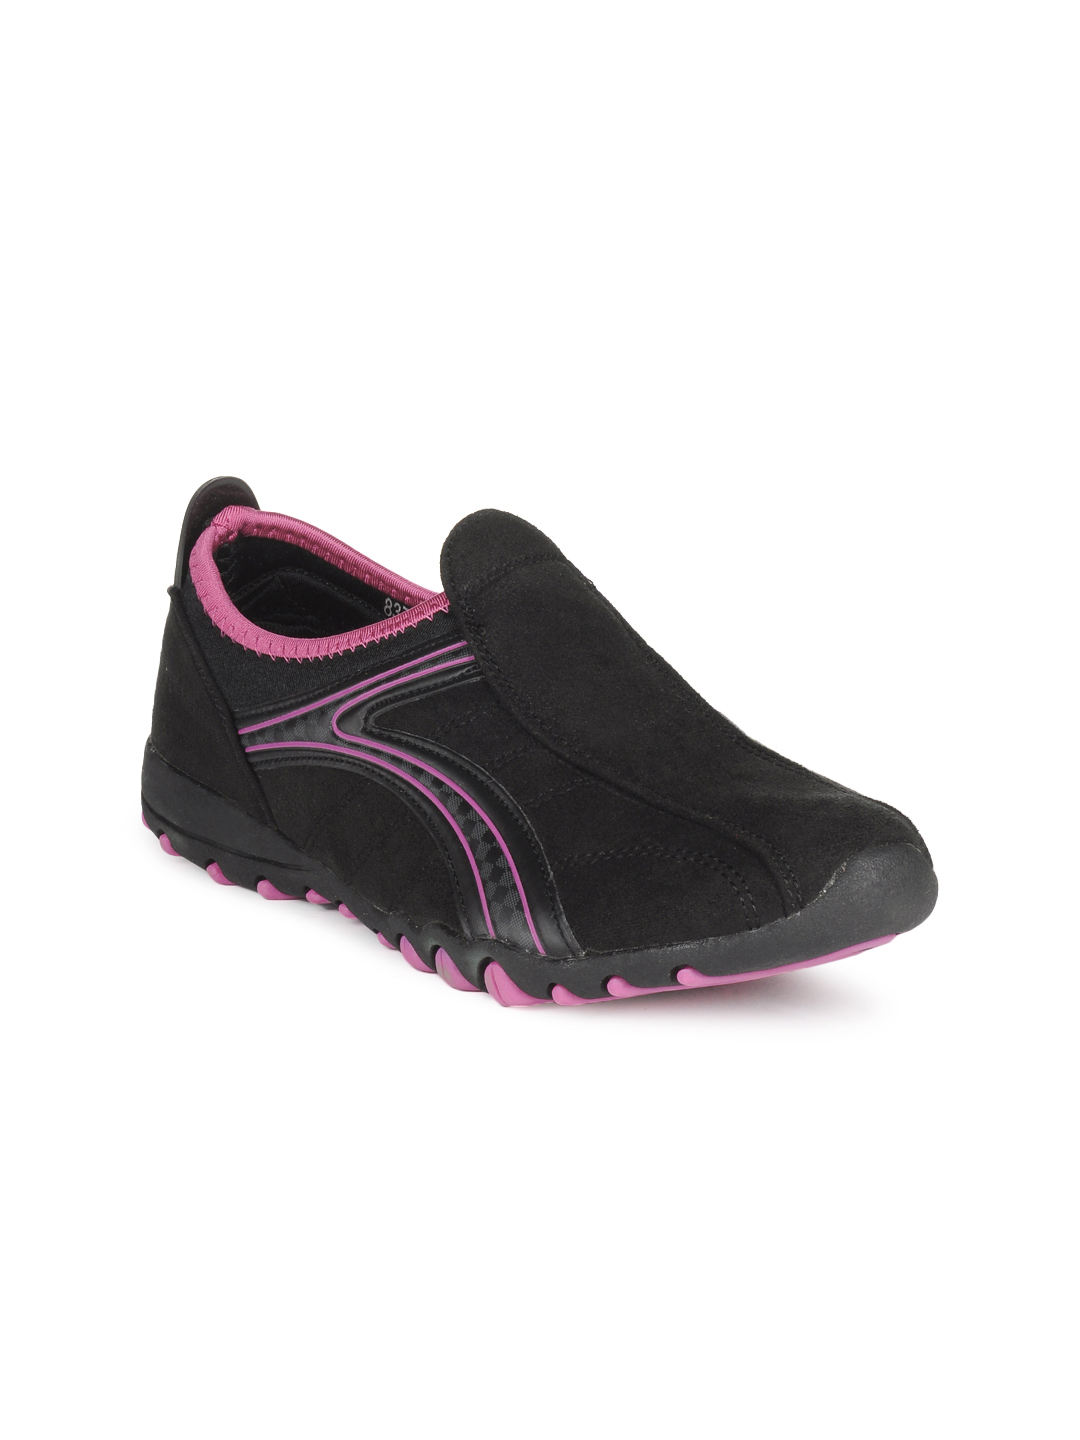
Catwalk Women Black Shoes
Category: Footwear / Shoes / Casual Shoes
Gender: Women
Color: Black
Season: Winter 2015
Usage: Casual